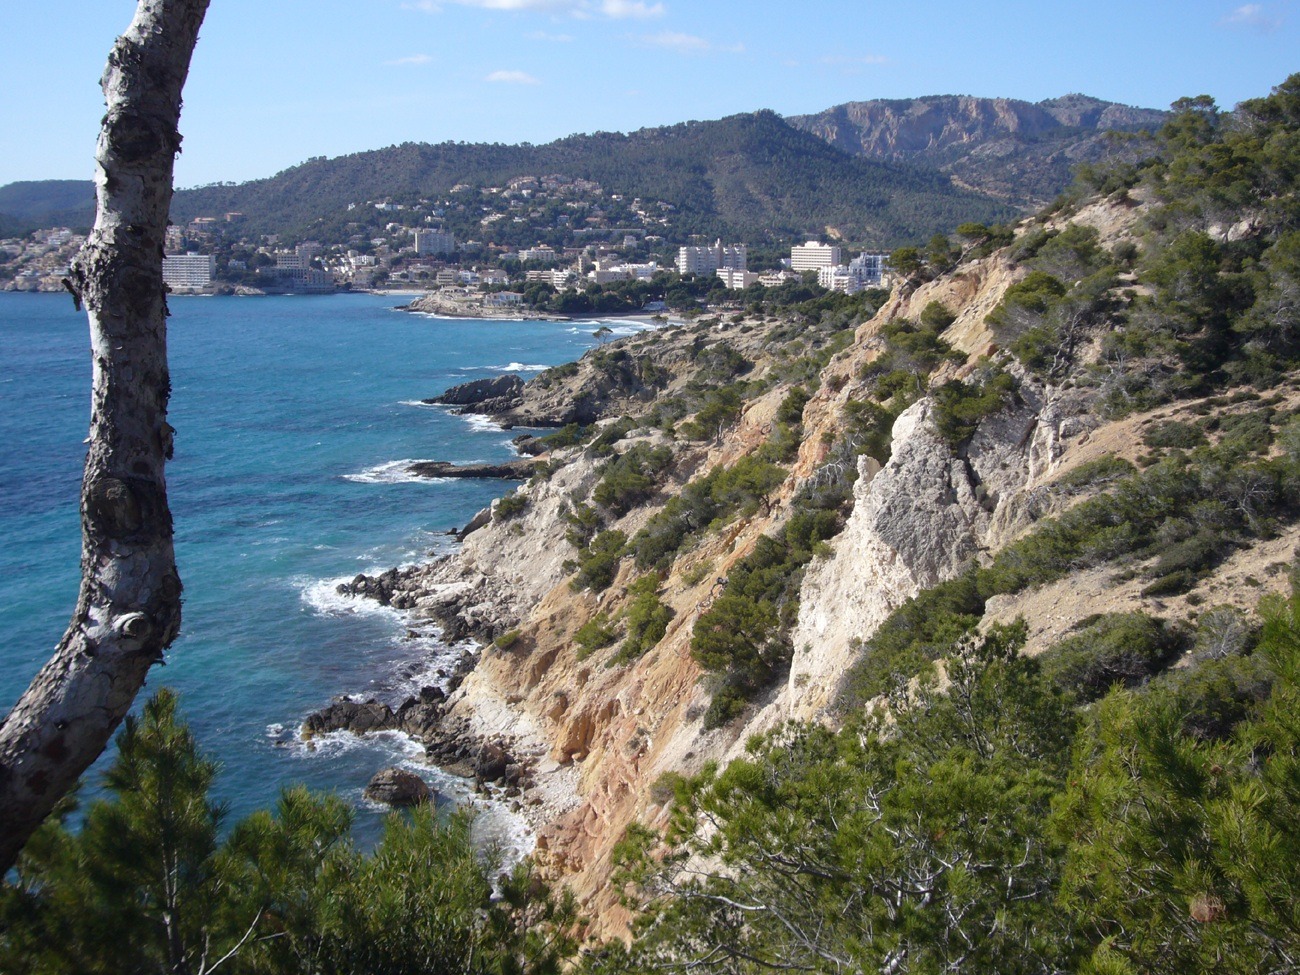
beach, sea, coast, rock, ocean, cliff, bay, terrain, ridge, bank, mallorca, booked, cape